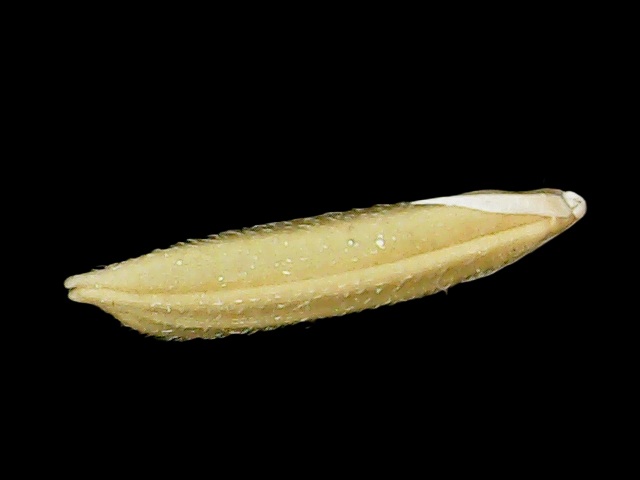
Rice variety: Binadhan20